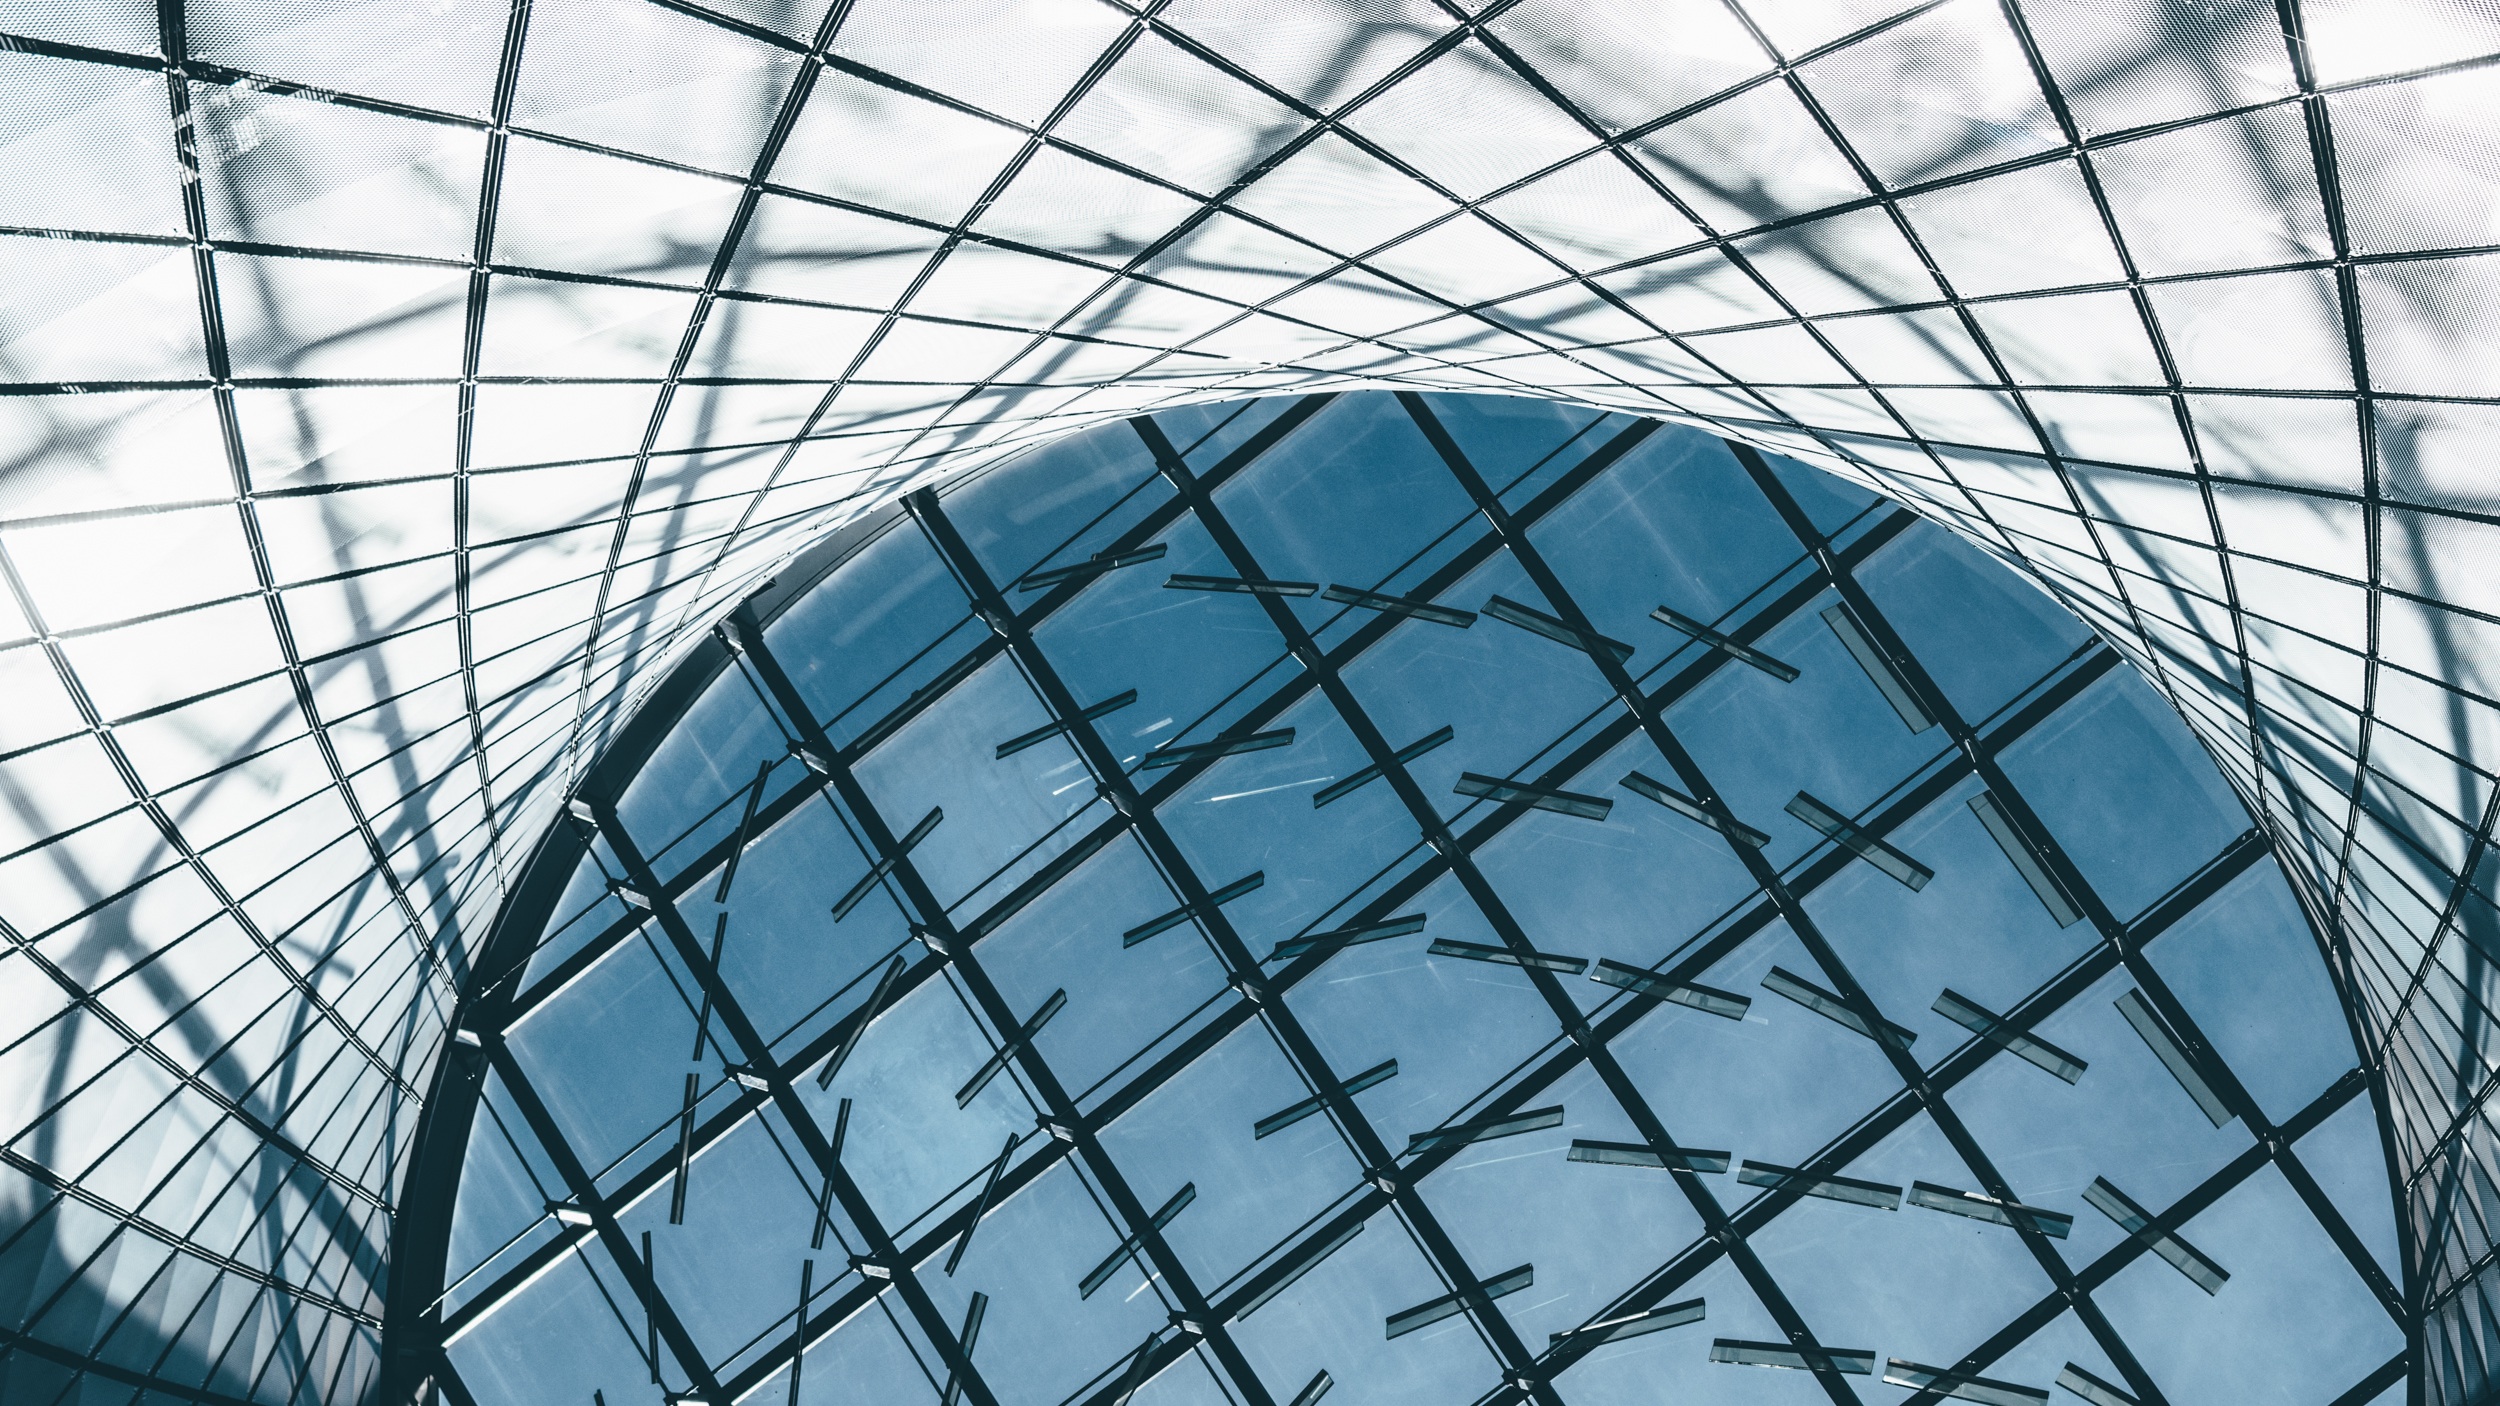
architecture, structure, skyscraper, line, reflection, facade, blue, stadium, symmetry, dome, shape, daylighting